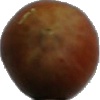
Label: nut_forest